Republican repression in Madrid (1936–1939)

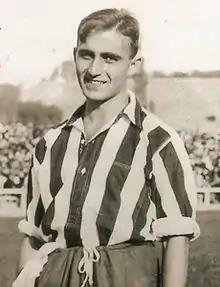

Units forming the Republican realm of public order relied on various methods in their pursuit of suspects. The most popular one was response to tips and denunciations, either from individuals co-operating with the security, most prominently porters of the UGT union of porters, or madrileños who were not related to the policing network. Another method was the systematic search, usually based on files held by prewar offices like police departments, or papers obtained from raiding premises of right-wing parties or institutions. One more method was street vigilance and monitoring, related to key objects or the black market. Finally, certain units specialized in setting up traps, like the false embassy of Siam or the so-called Túnel de Usera.